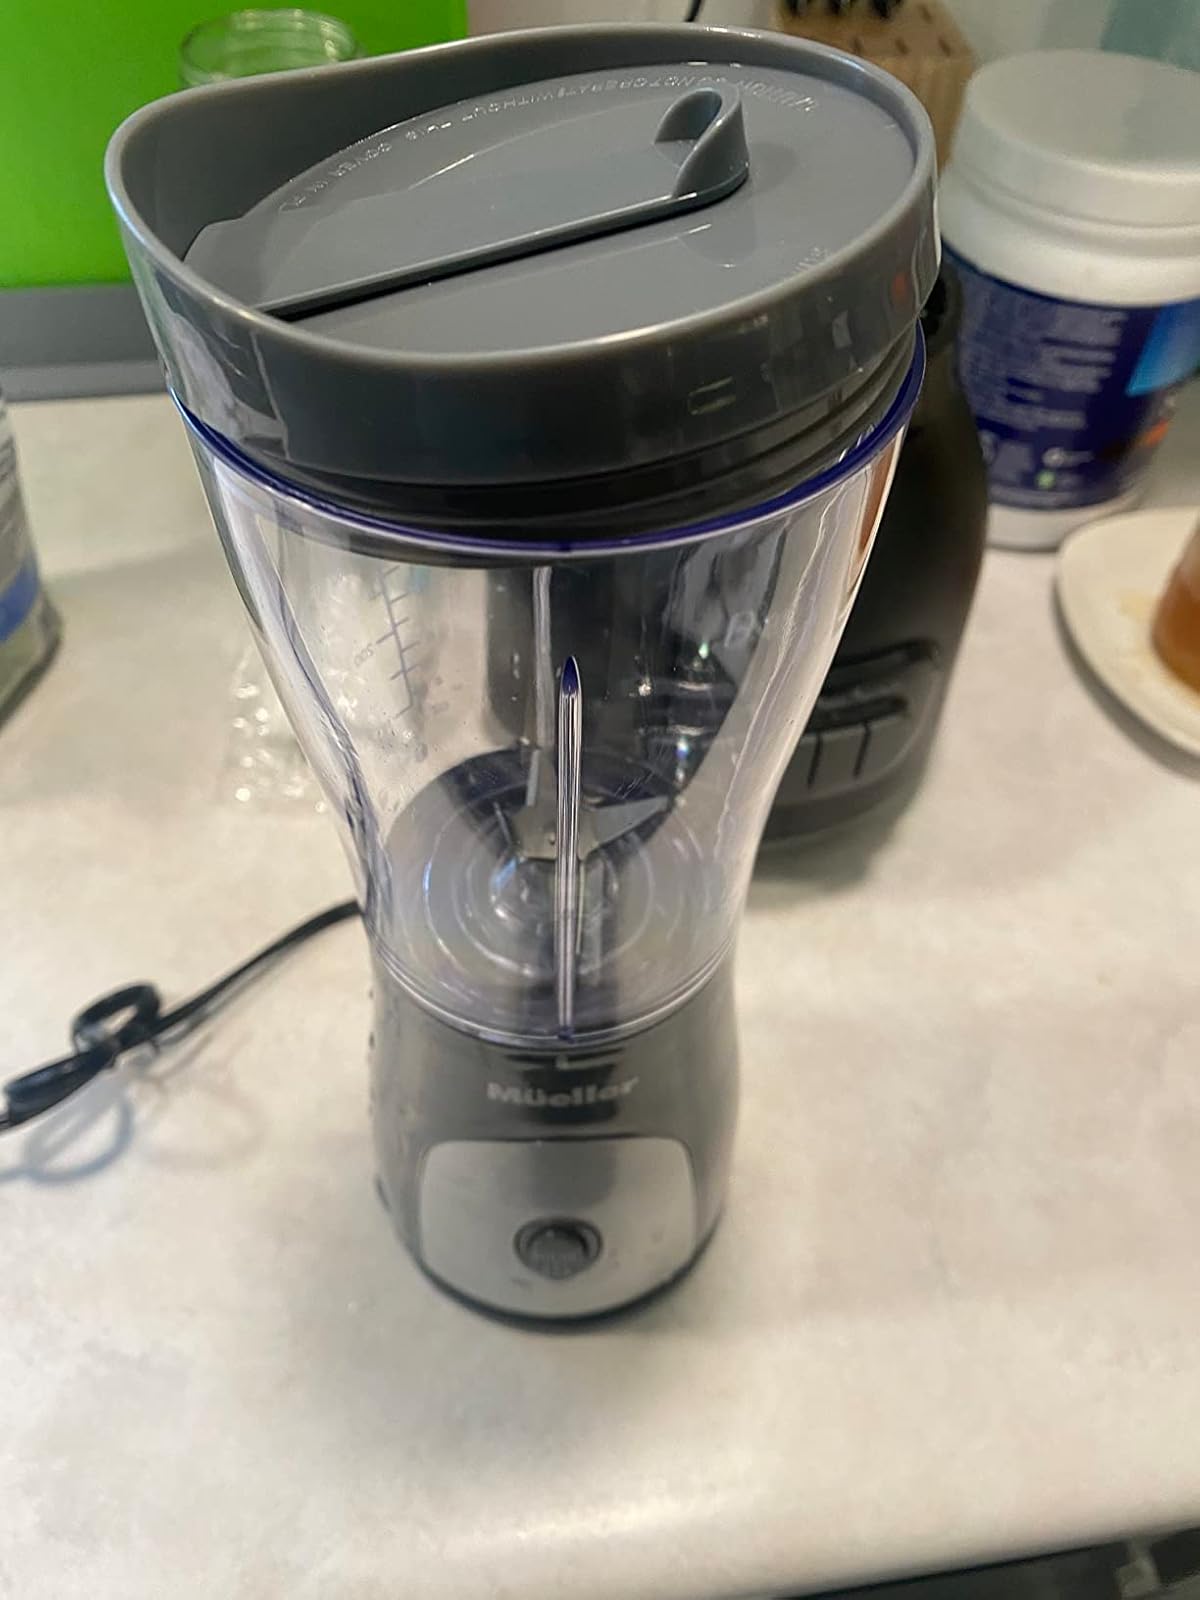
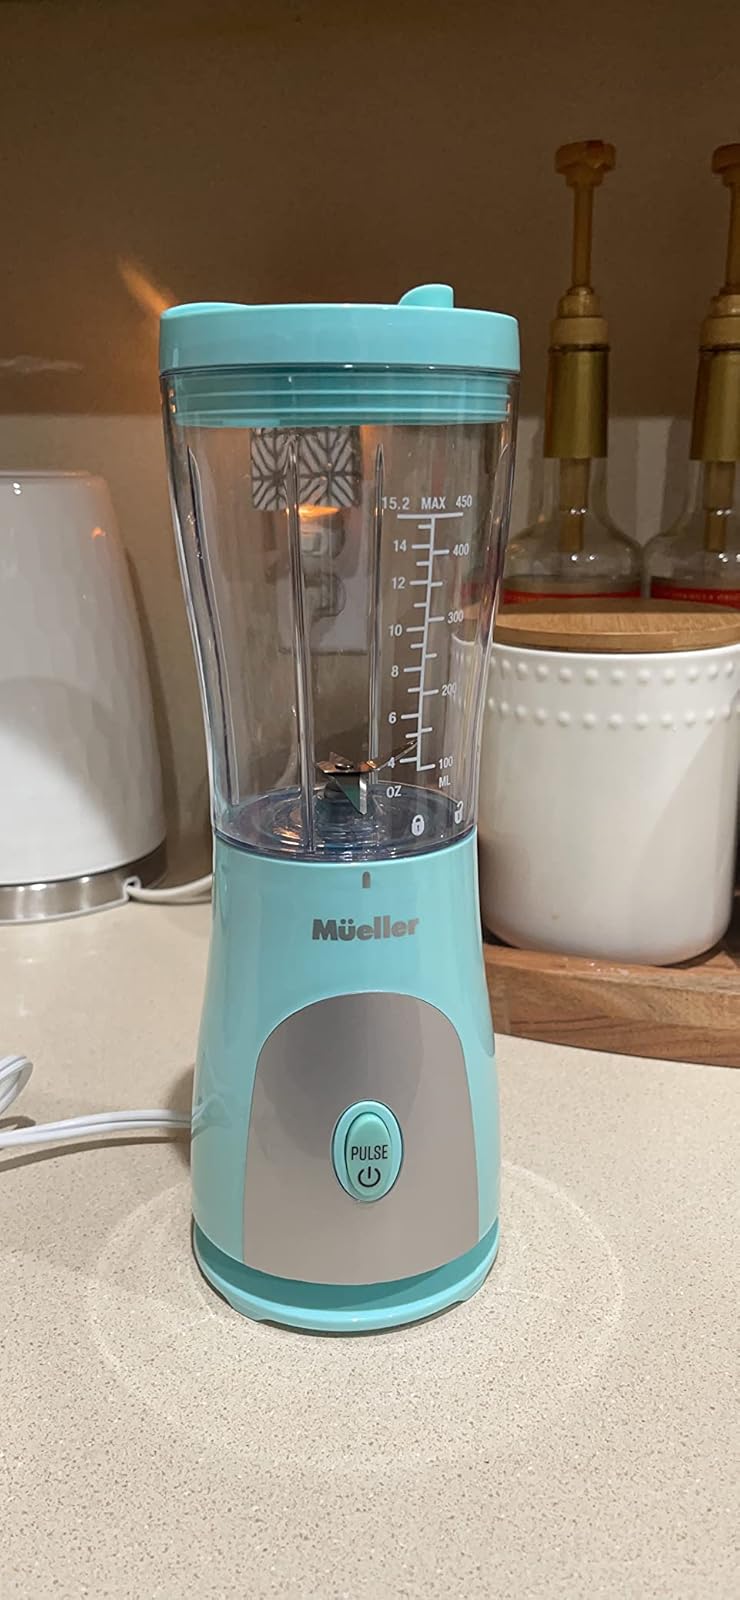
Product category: items_blender
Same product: no